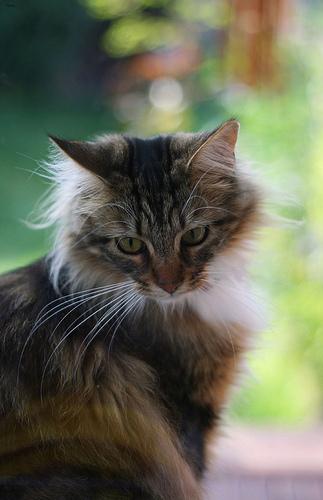
Breed: Maine Coon